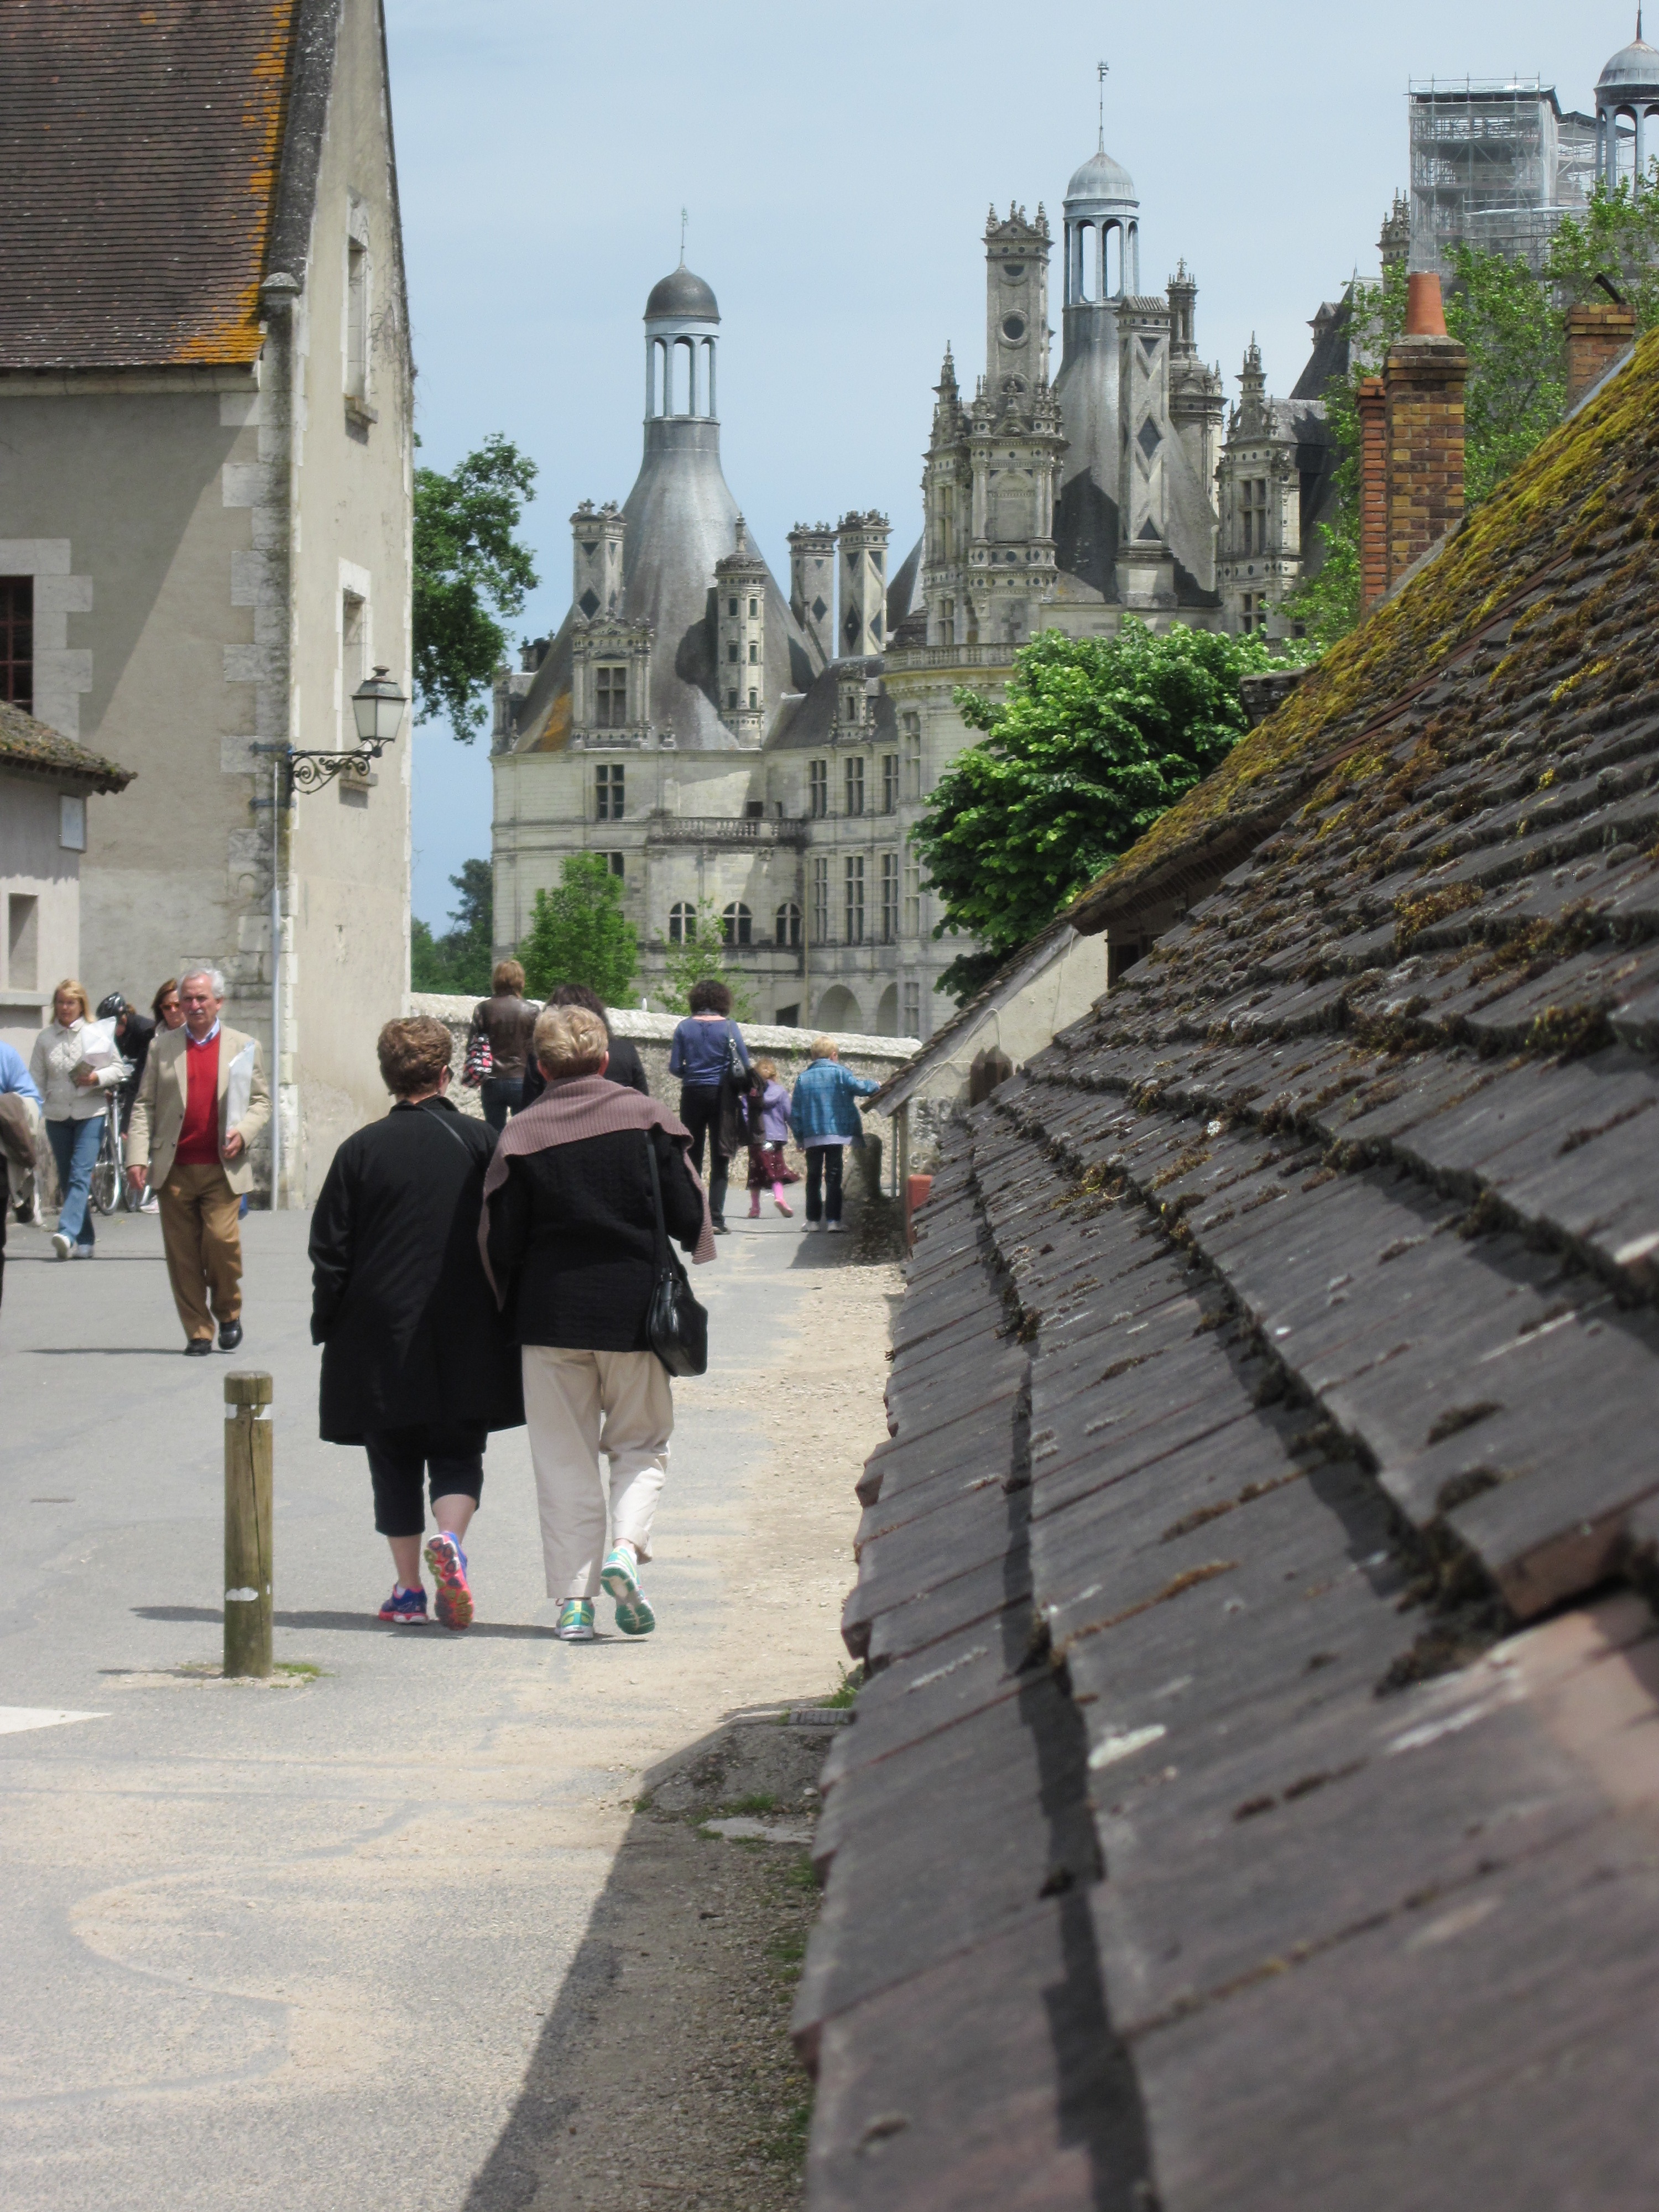
architecture, road, street, town, chateau, palace, vacation, tourist, travel, france, europe, castle, landmark, attraction, historic, tourism, medieval, french, da vinci, temple, infrastructure, renaissance, famous, historical, royal, chambord, loire, tours, leonardo